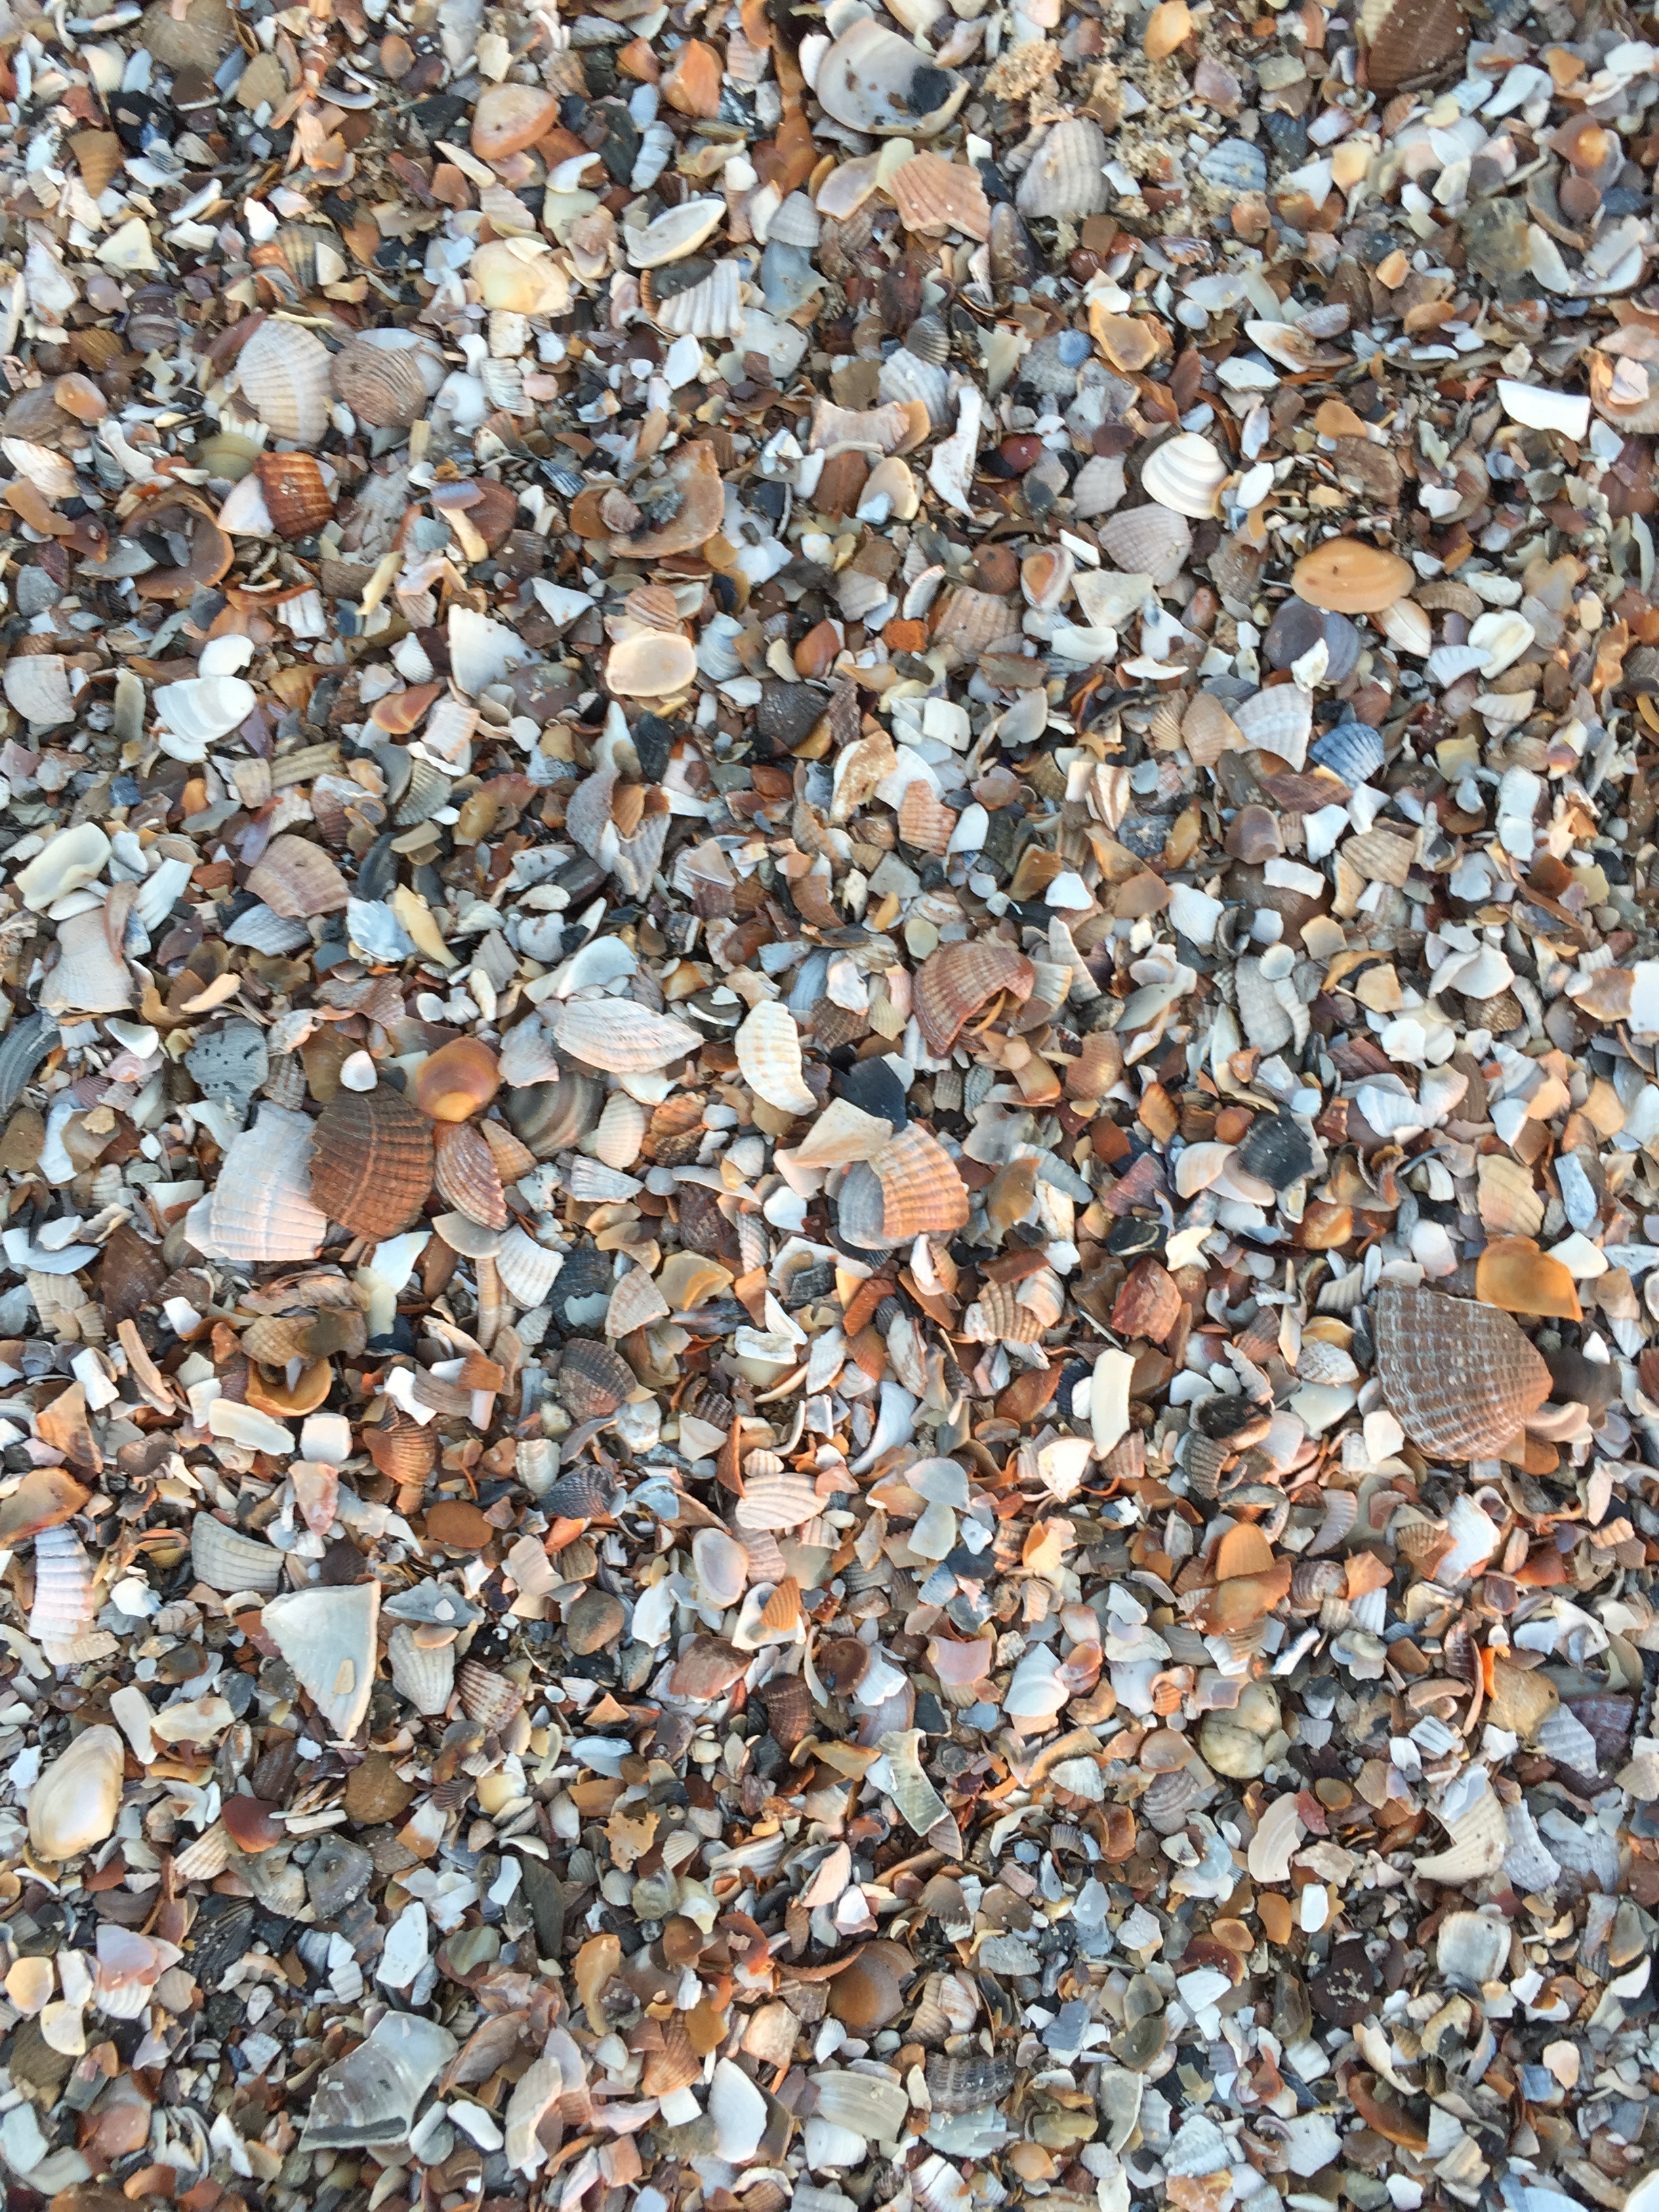
beach, sea, sand, rock, wood, asphalt, pebble, soil, material, rubble, gravel, mussels, flooring, road surface